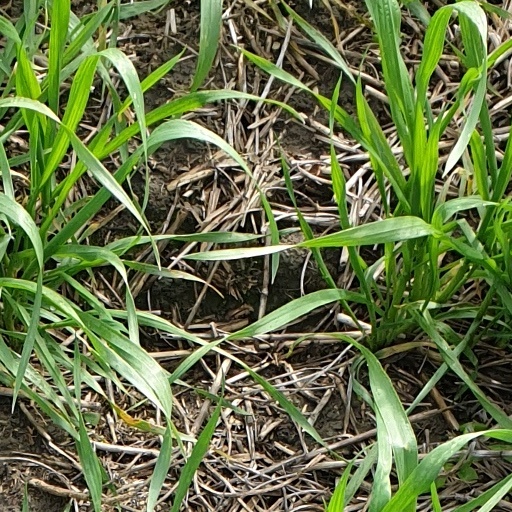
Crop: wheat